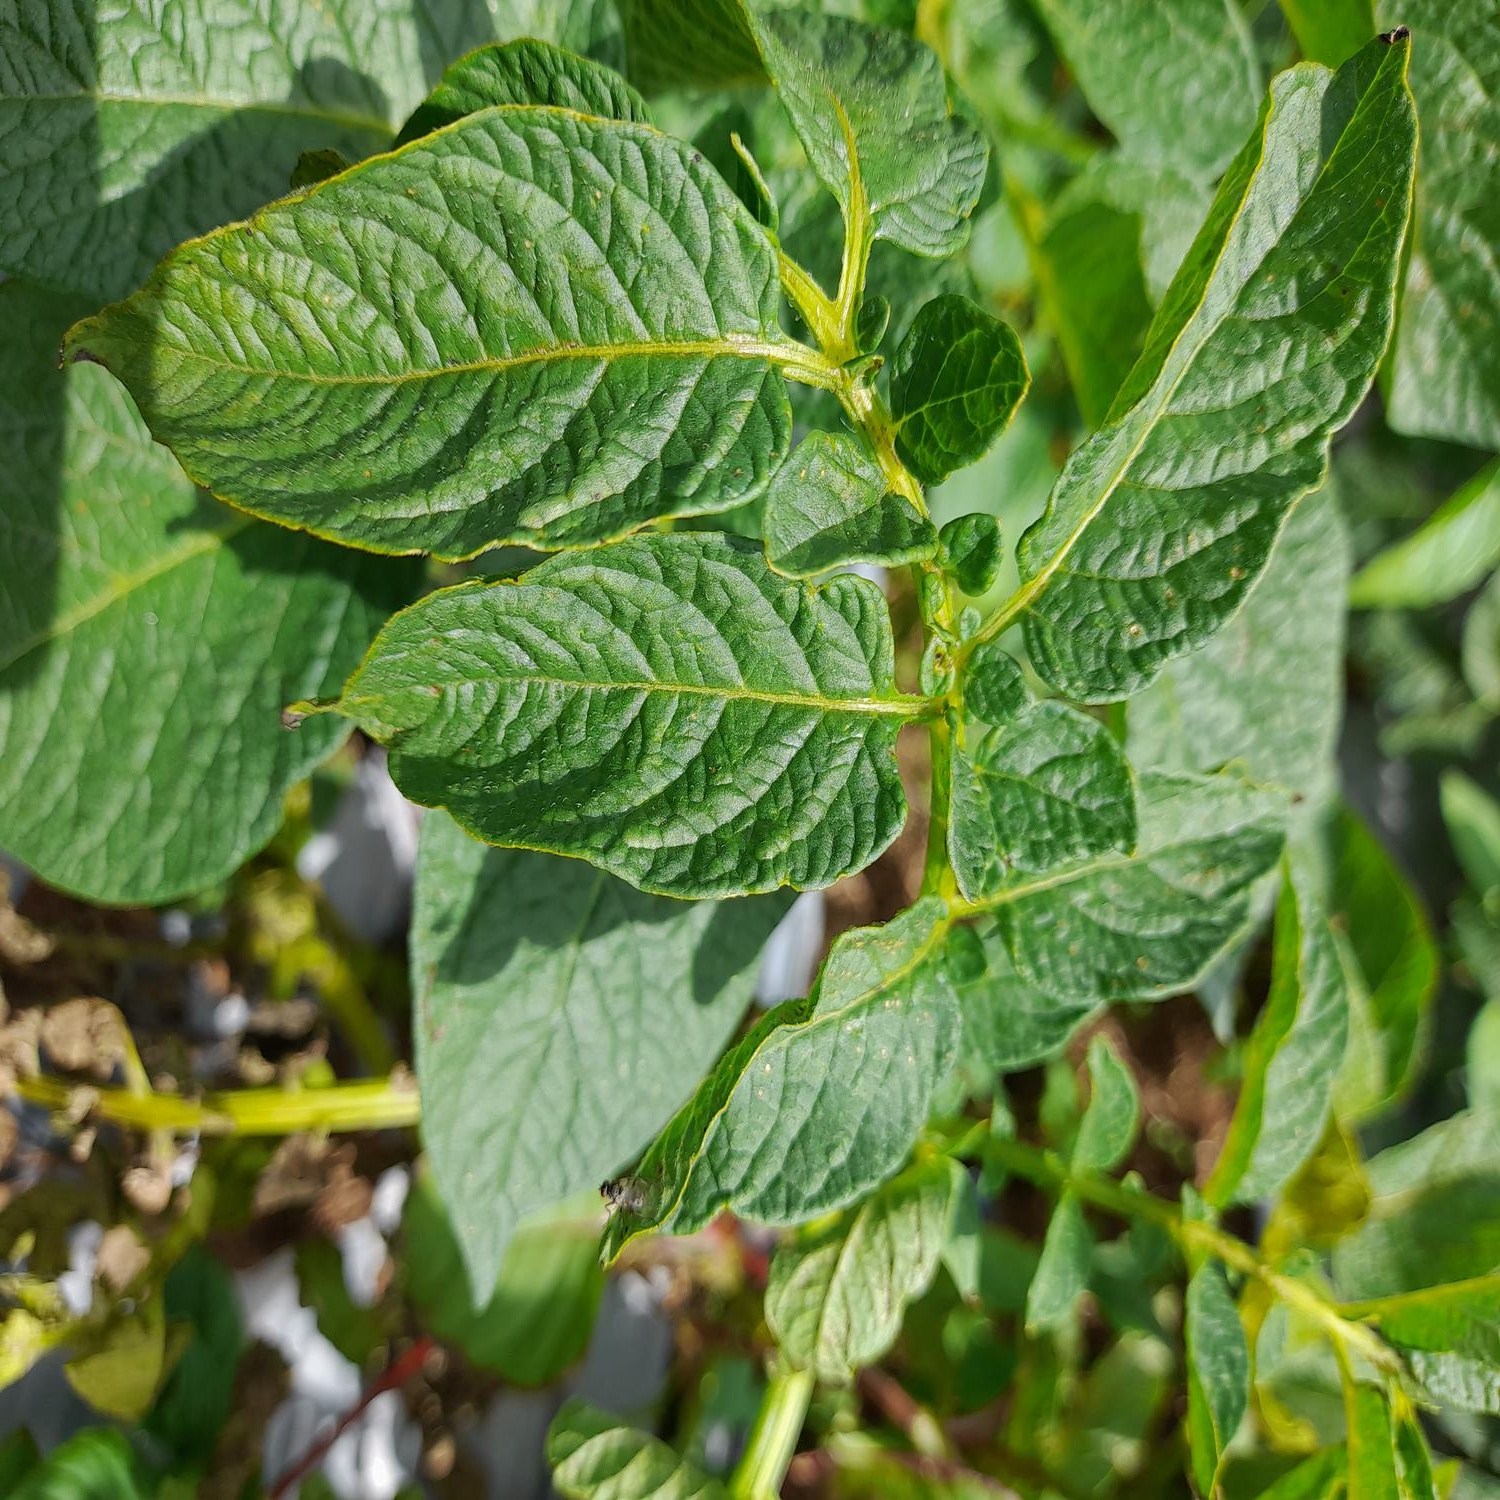
Etiqueta: Virus